Smith Clove Meetinghouse

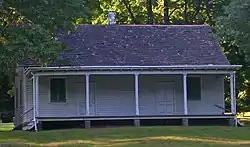
Front (south) elevation in 2007

The Smith Clove Meeting House is a Quaker place of worship in Highland Mills, New York, United States, a short distance from NY 32 on Smith Clove Road. It is the oldest religious building in the town and village of Woodbury, dating to the beginning of the 19th century, and is still used by the nearby Cornwall Quakers for meetings at least once a year.